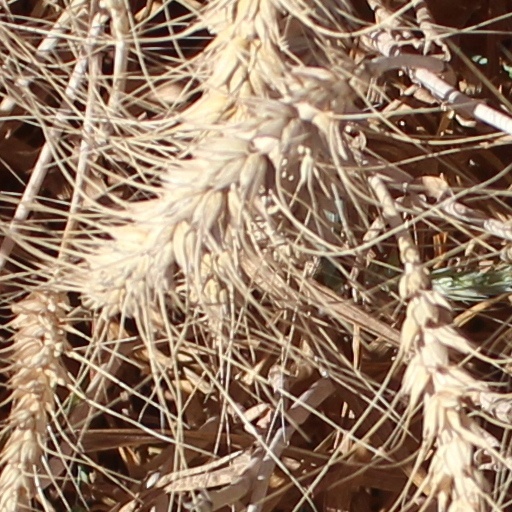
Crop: wheat